Orestes Ferrara

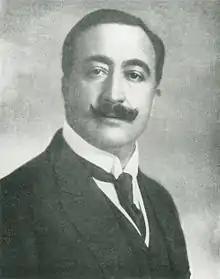
Orestes Ferrara Marino

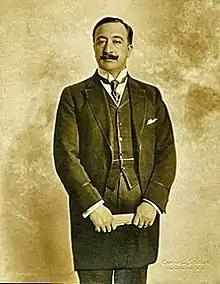
Orestes Ferrara Marino

Orestes Ferrara y Marino (18 July 1876, Naples, Italy - 16 February 1972, Rome), known in Italy as Oreste Ferrara, was an Italian Cuban, who fought for Cuba's independence. He was also an attorney, a journalist, a writer and an entrepreneur who founded one of the most successful newspapers of La Habana, "El Heraldo de Cuba".